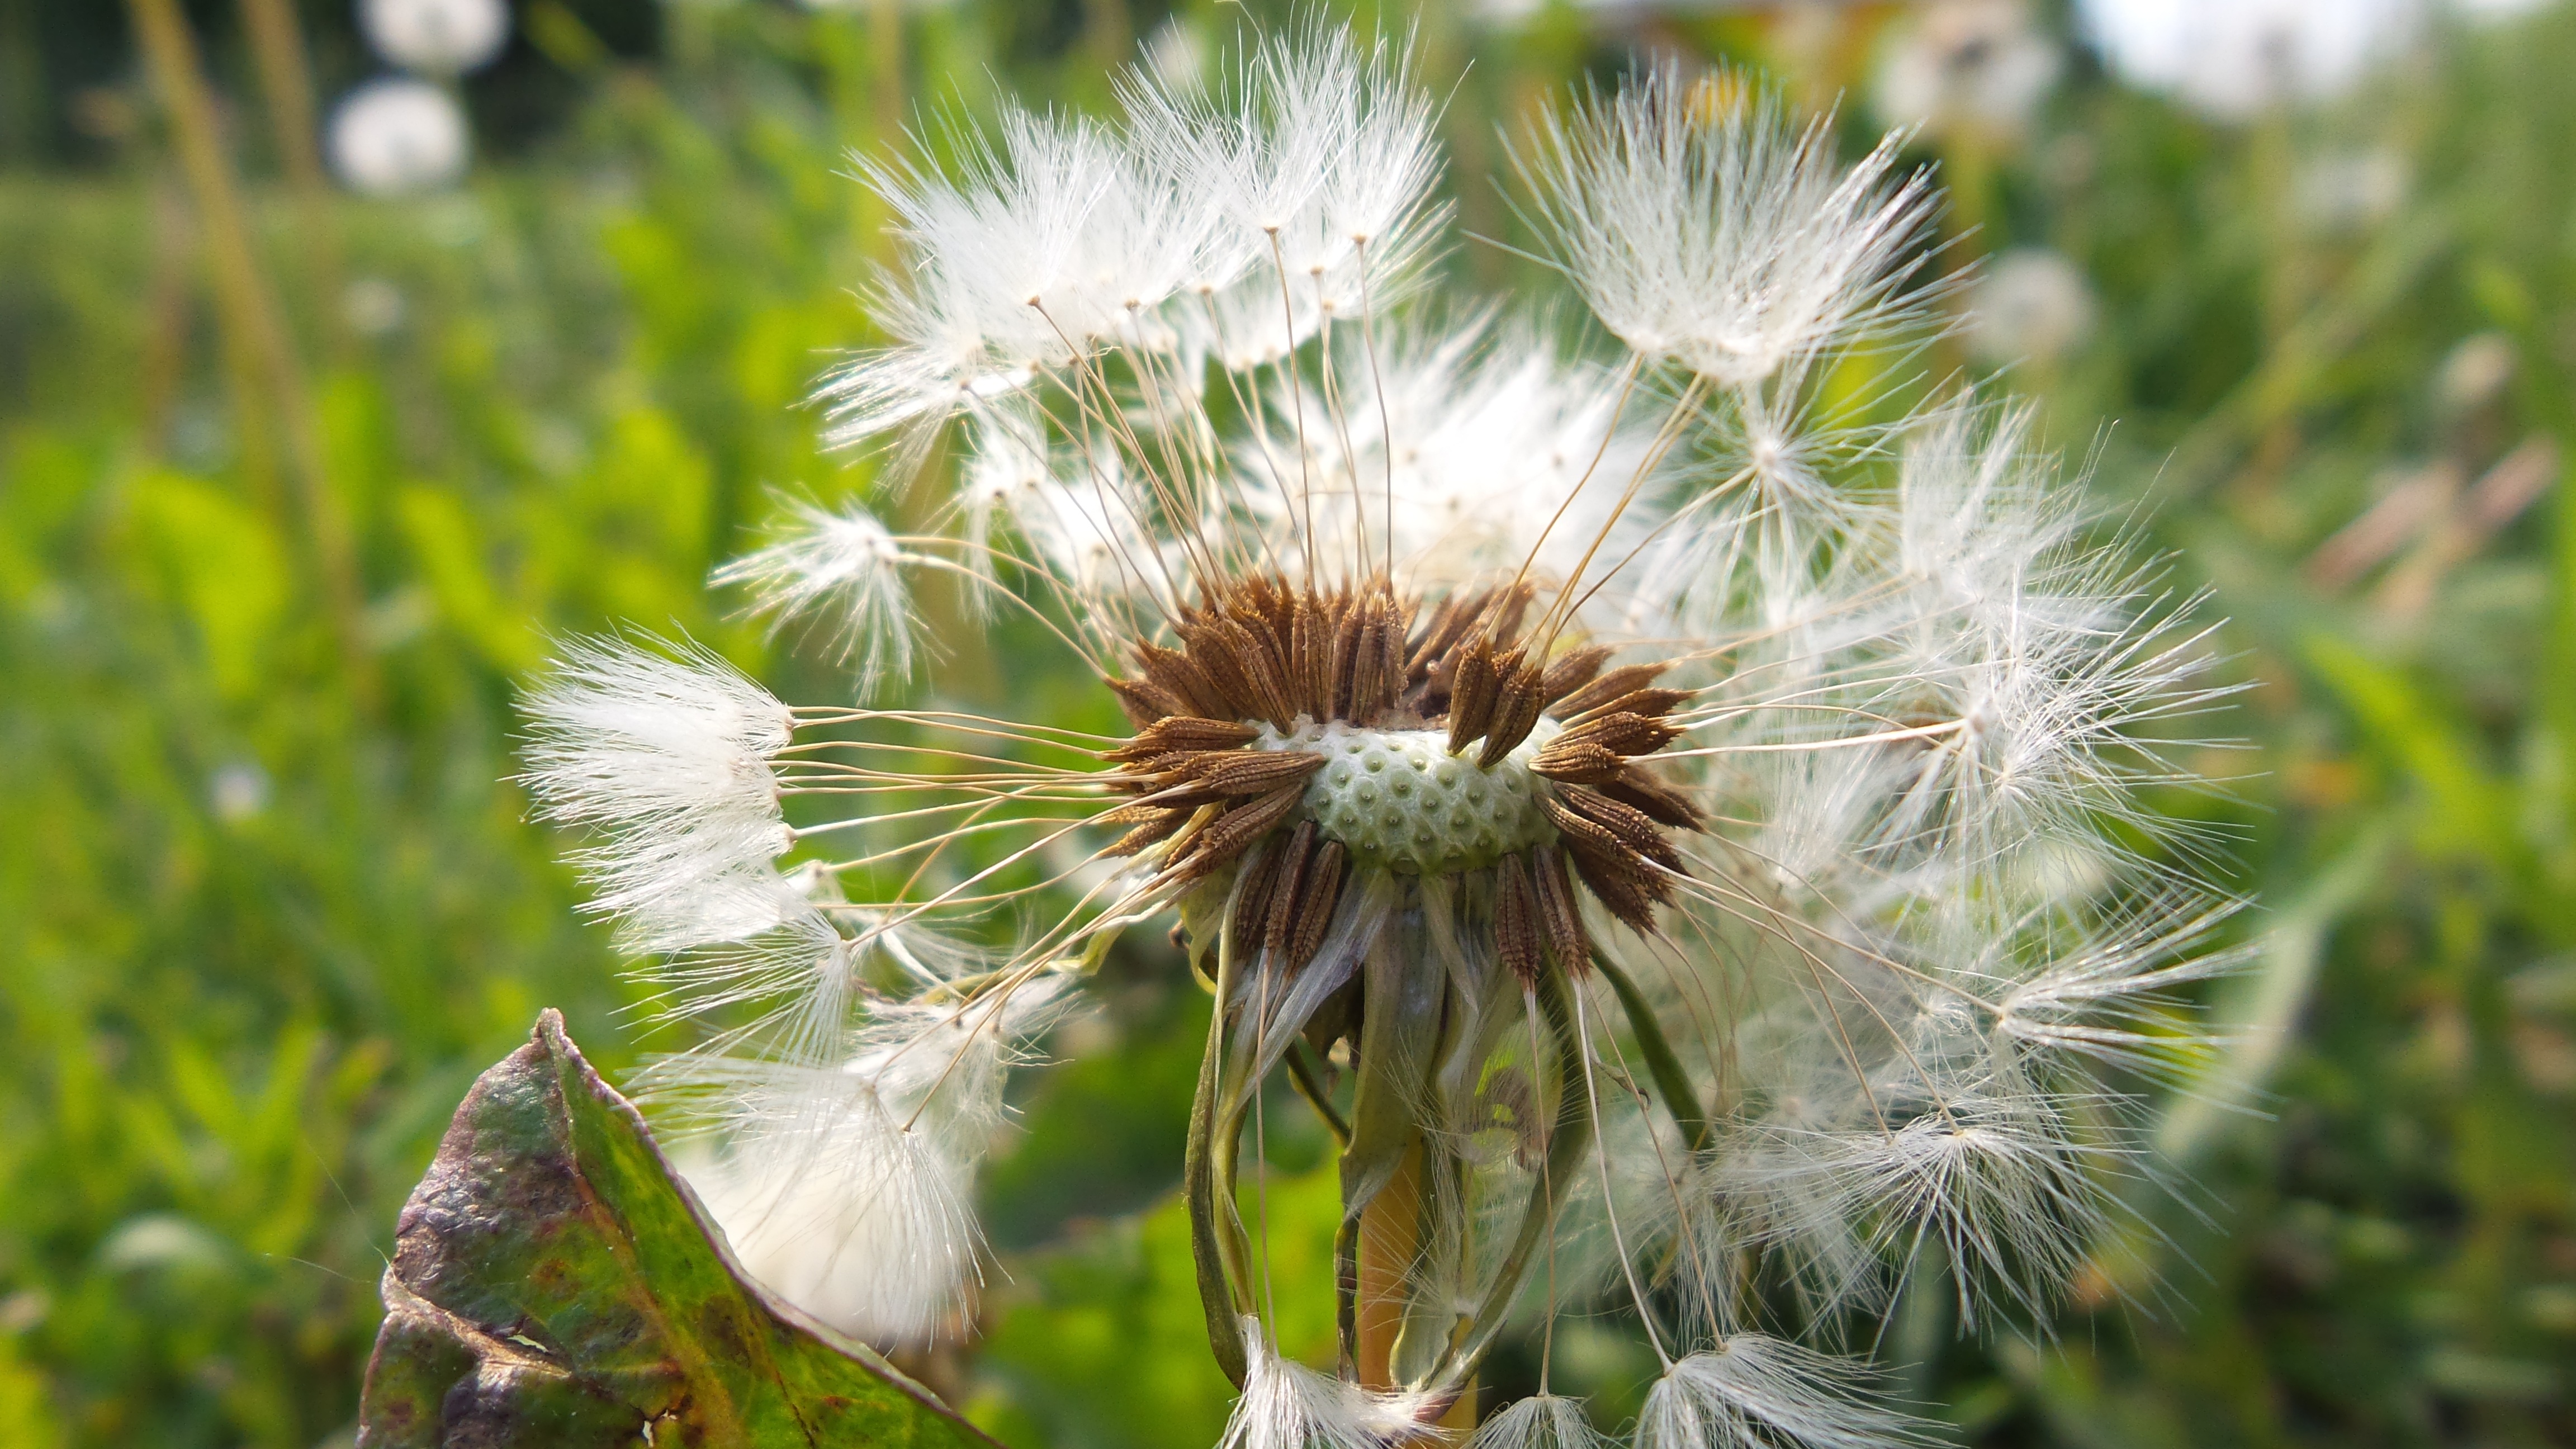
nature, grass, plant, white, field, photography, meadow, dandelion, prairie, flower, macro, botany, flora, wildflower, close up, thistle, fluff, macro photography, flowering plant, daisy family, faded dandelion, silybum, grass family, plant stem, land plant